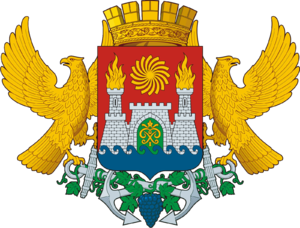
Makhatjkala
Makhatjkala er en by i den sydrussiske republik Dagestan. Byer er hovedstad i Dagestan og har 592.976 indbyggere. Makhatjkala ligger på det Kaspiske havs vestlige bred centralt i Dagestan, ca. 1.800 km sydsyøst for Moskva.